Susan Broadhurst

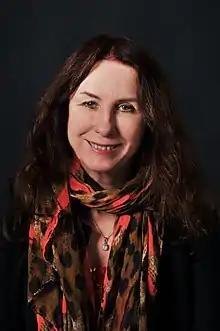

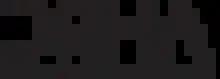
Digital Research in the Humanities and Arts organisation Logo

Susan Broadhurst is a performance art practitioner, writer and academic. She is Professor Emerita of Performance and Technology, and Honorary Professor, at Brunel University London. Formerly, she was the Head of Research in the Department of Arts and Humanities and also led the Division of Production and Performance (Film and television, Music and Theatre).